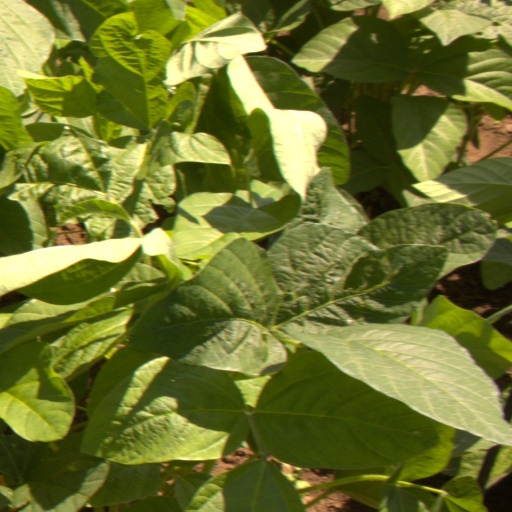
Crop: soybean